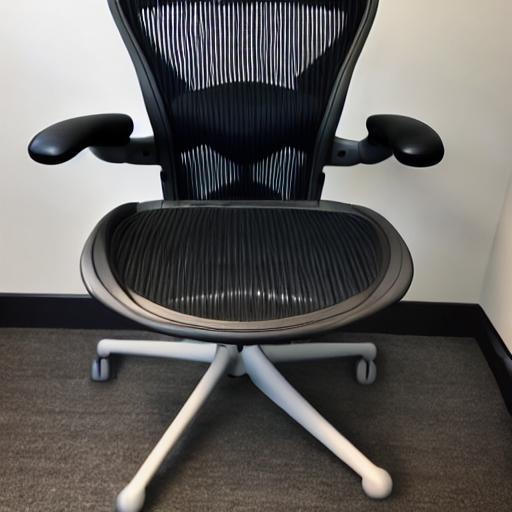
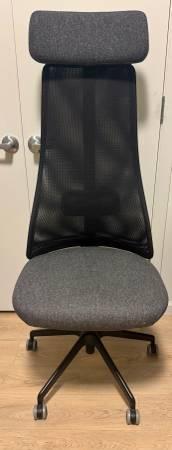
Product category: items_chair
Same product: no